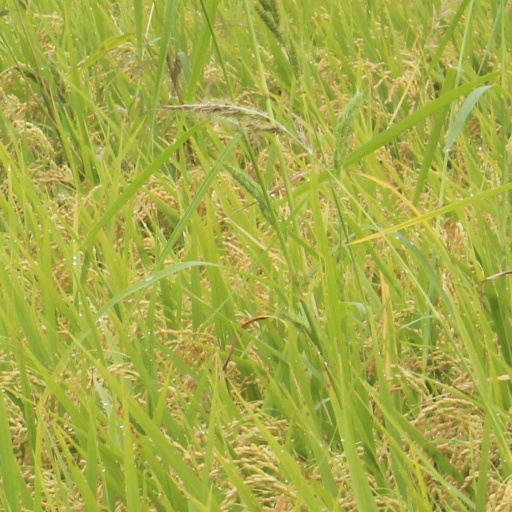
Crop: rice